LGBTQ rights in Russia

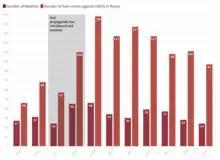
Number of hate crimes against LGBTQ individuals in Russia (2010–2020)

Russia has traditionally been socially conservative on LGBT rights, with 2013 polls indicating a large majority of Russians oppose legal recognition of same-sex marriage, and support for laws restricting the distribution of "propaganda" that promotes non-traditional sexual relationships.